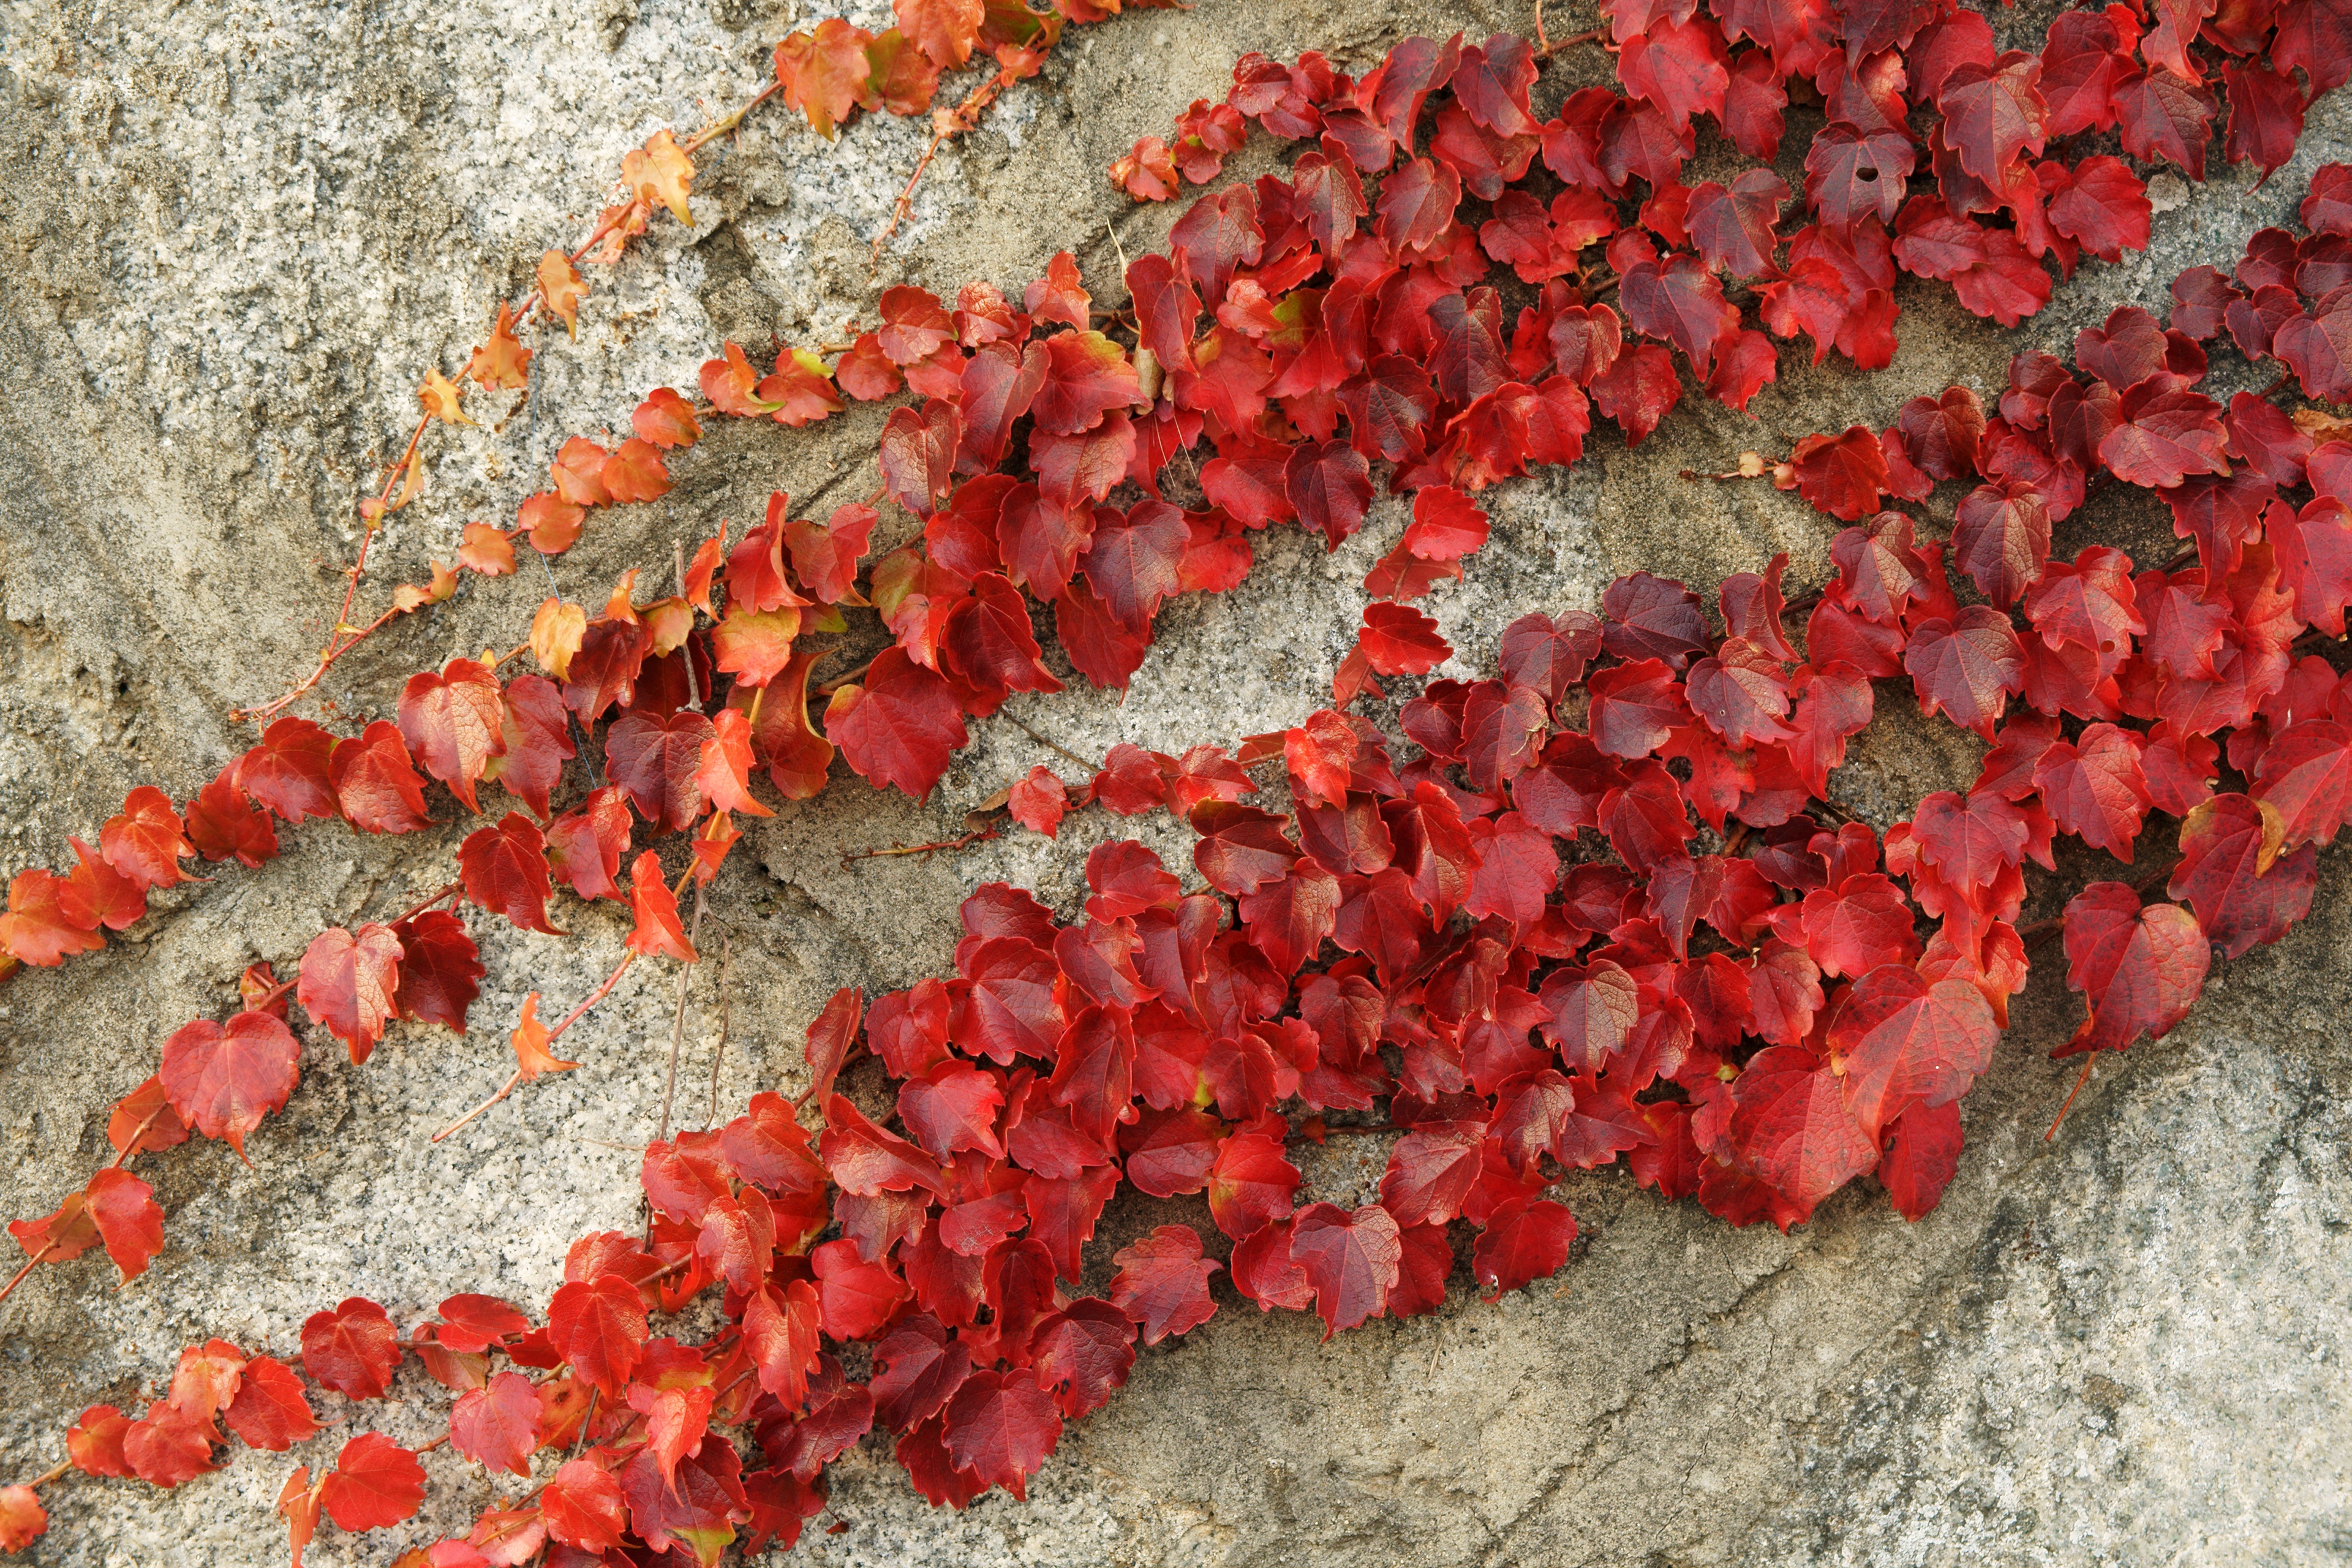
nature, plant, vine, leaf, flower, wall, food, red, produce, ivy, autumn, coral, plants, leaves, grey, shrub, autumn leaves, the leaves, damme, hwalyeob